Hoyt Vandenberg

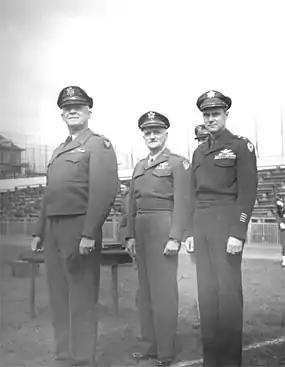
Major General Hoyt Vandenberg with General Henry H. Arnold and Carl A. Spaatz at decoration ceremonies in Luxembourg City on April 7, 1945

After graduating from the War College in June 1939, Vandenberg was assigned to the Plans Division in the Office of the Chief of Air Corps, selected personally by its head, Brigadier General Carl Spaatz, whom he had met at the Command and General Staff College. In September 1939 and the autumn of 1940, Vandenberg developed two air plans for the Philippine Department, the second based on Royal Air Force interceptor operations in the Battle of Britain, but neither was adopted by the War Department when the Roosevelt Administration reaffirmed its long-standing opposition to any plan that called for extensive reinforcement of the defenses in the Philippines. In 1940 Vandenberg was promoted to major and in 1941 to lieutenant colonel.